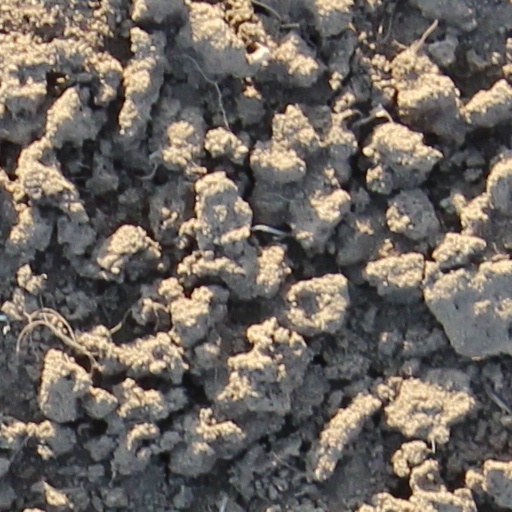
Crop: wheat